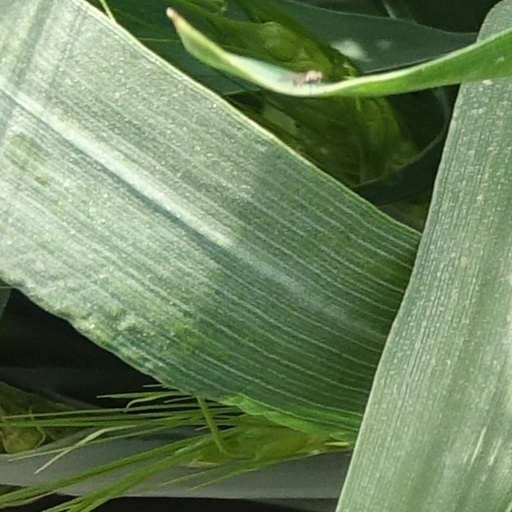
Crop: wheat